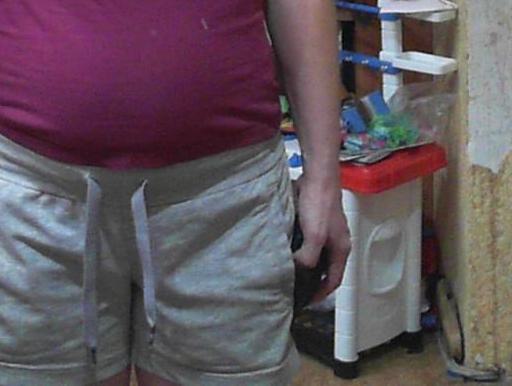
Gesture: no_gesture